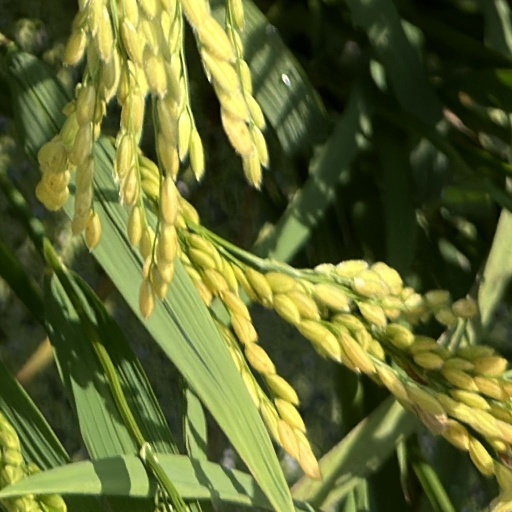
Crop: rice